Riley (brand)

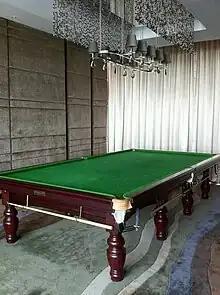
A Riley table in Hong Kong.

As an outlet for its products, the company started a chain of pool halls called Rileys, which is no longer part of the same group.